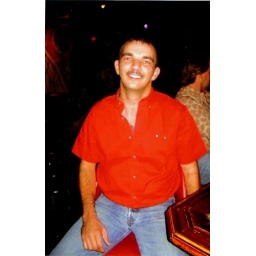
David Barron in red shirt Retouch